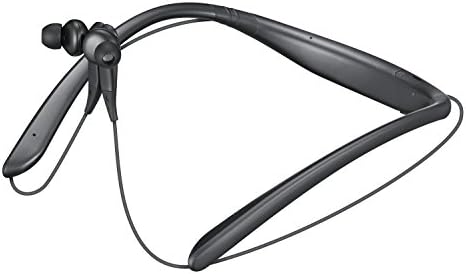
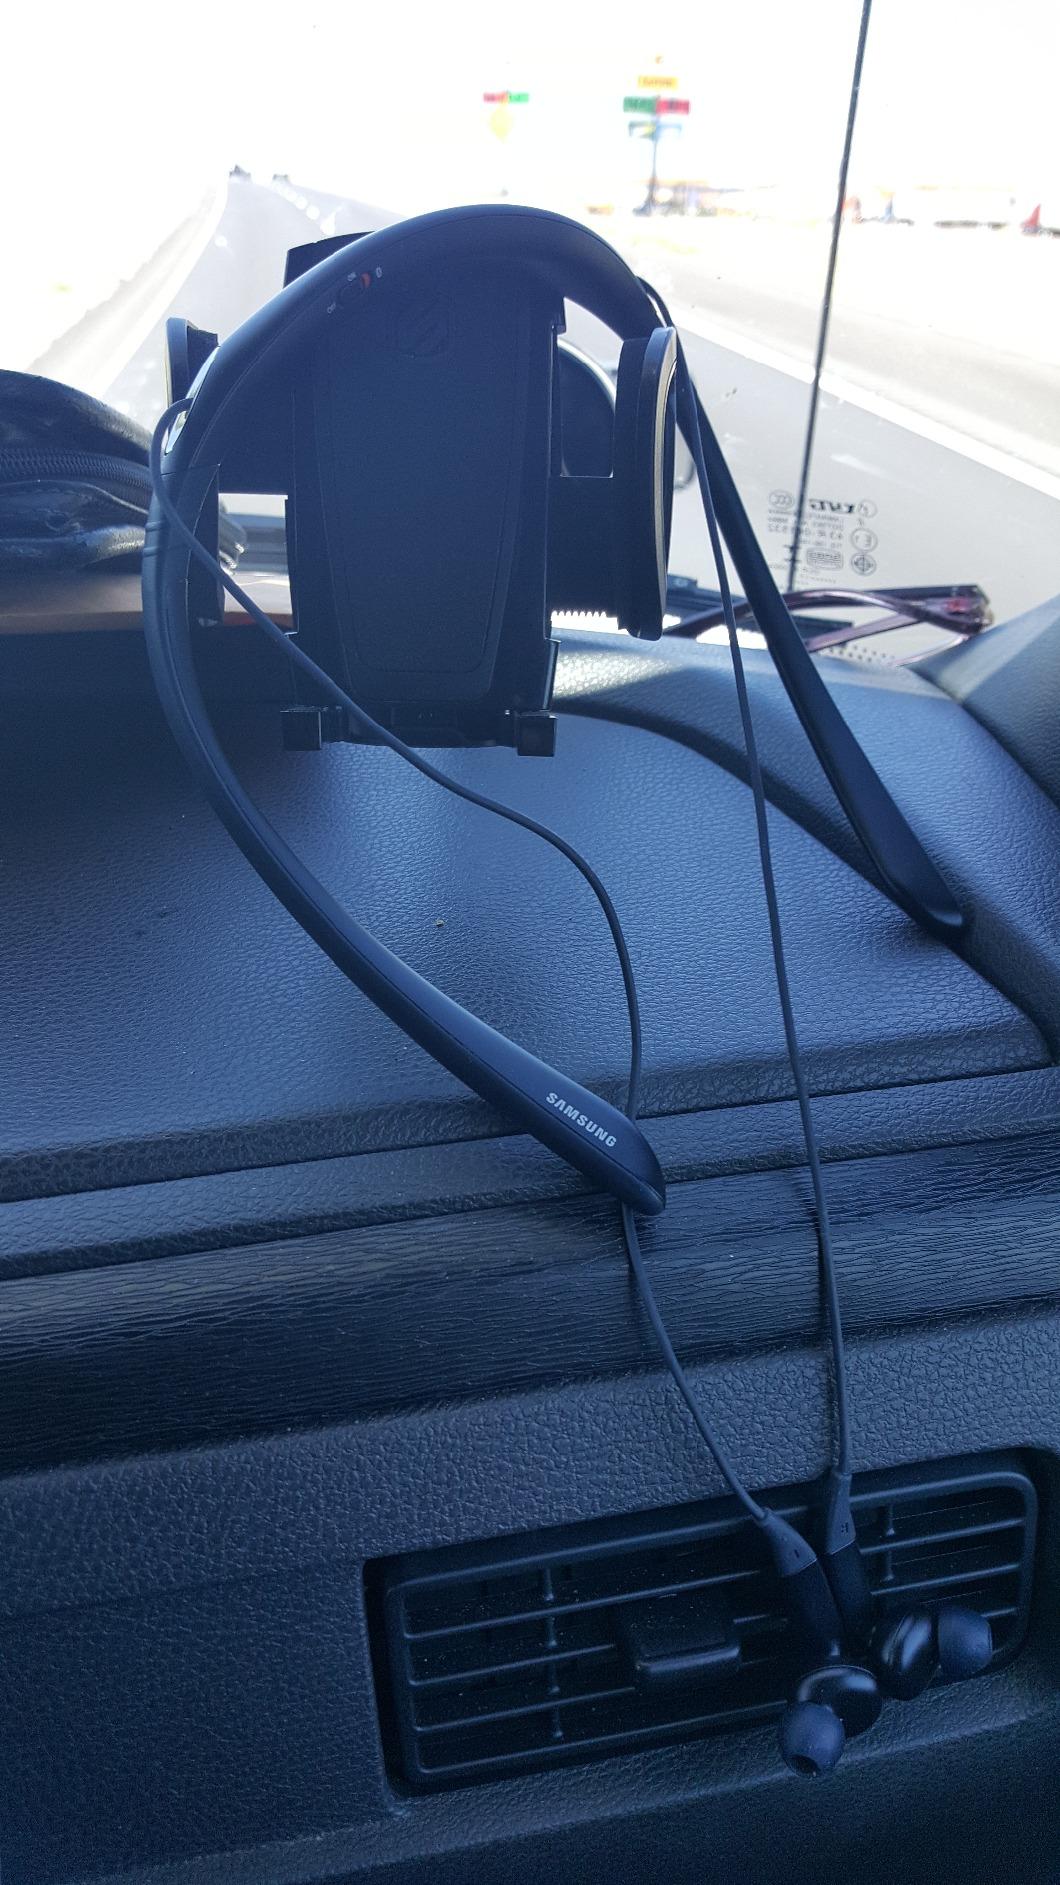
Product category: headphones
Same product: yes